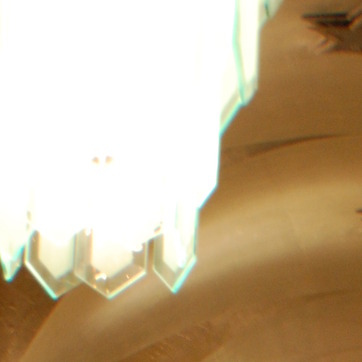
Material: glass